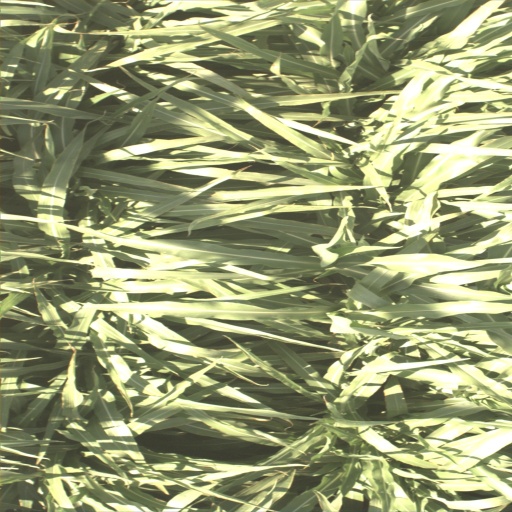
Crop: sorghum